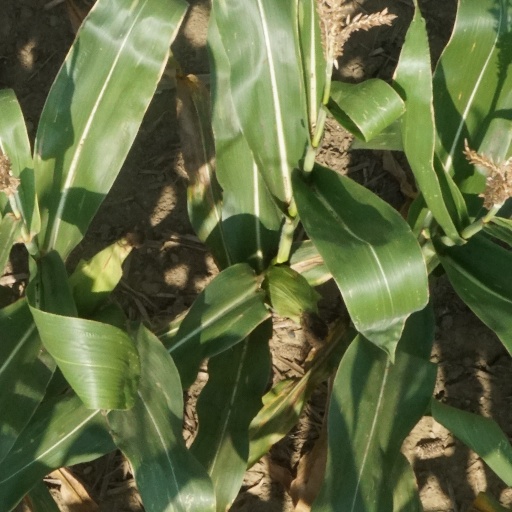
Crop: maize; corn